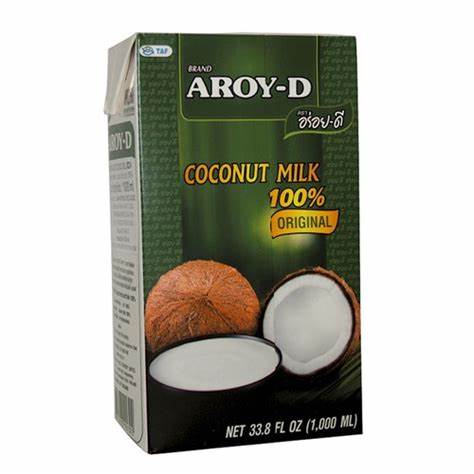
Waste category: cardboard